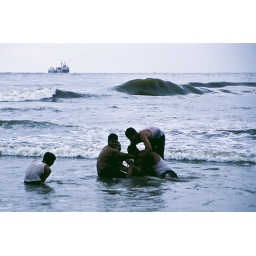
Boys playing in the water at the beach